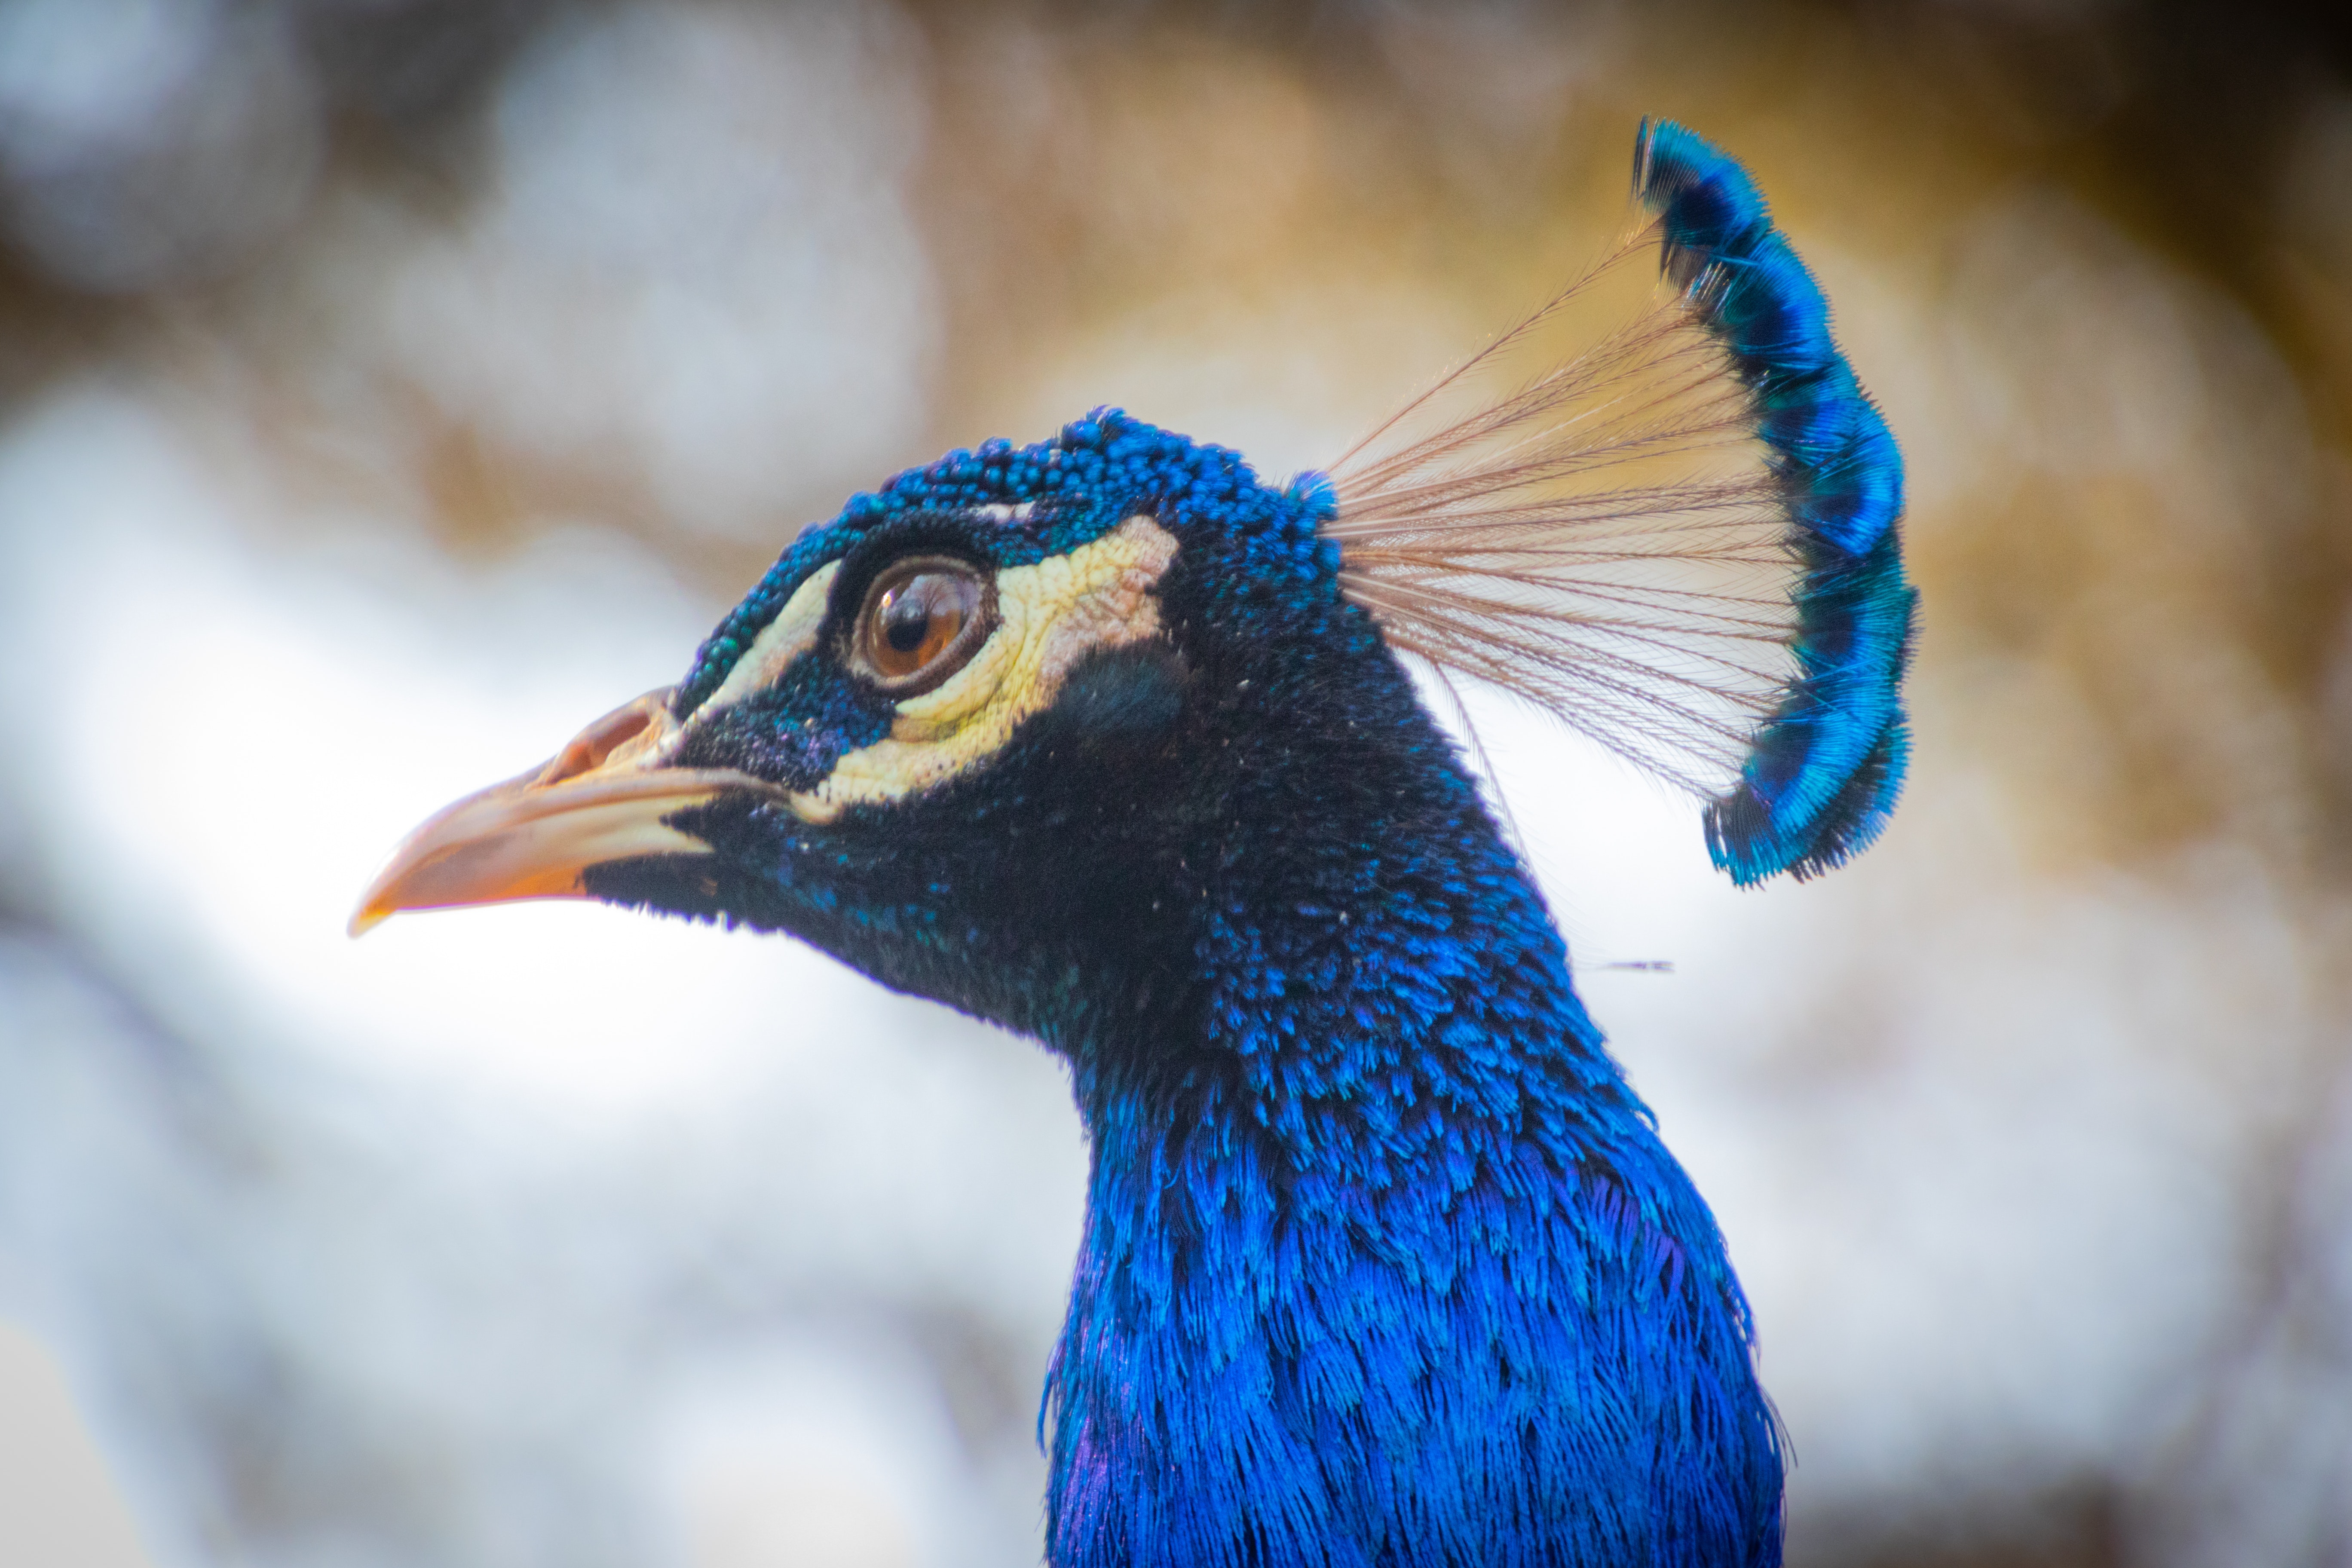
bird, vertebrate, beak, peafowl, blue, feather, galliformes, eye, close up, phasianidae, organism, wildlife, electric blue, wing